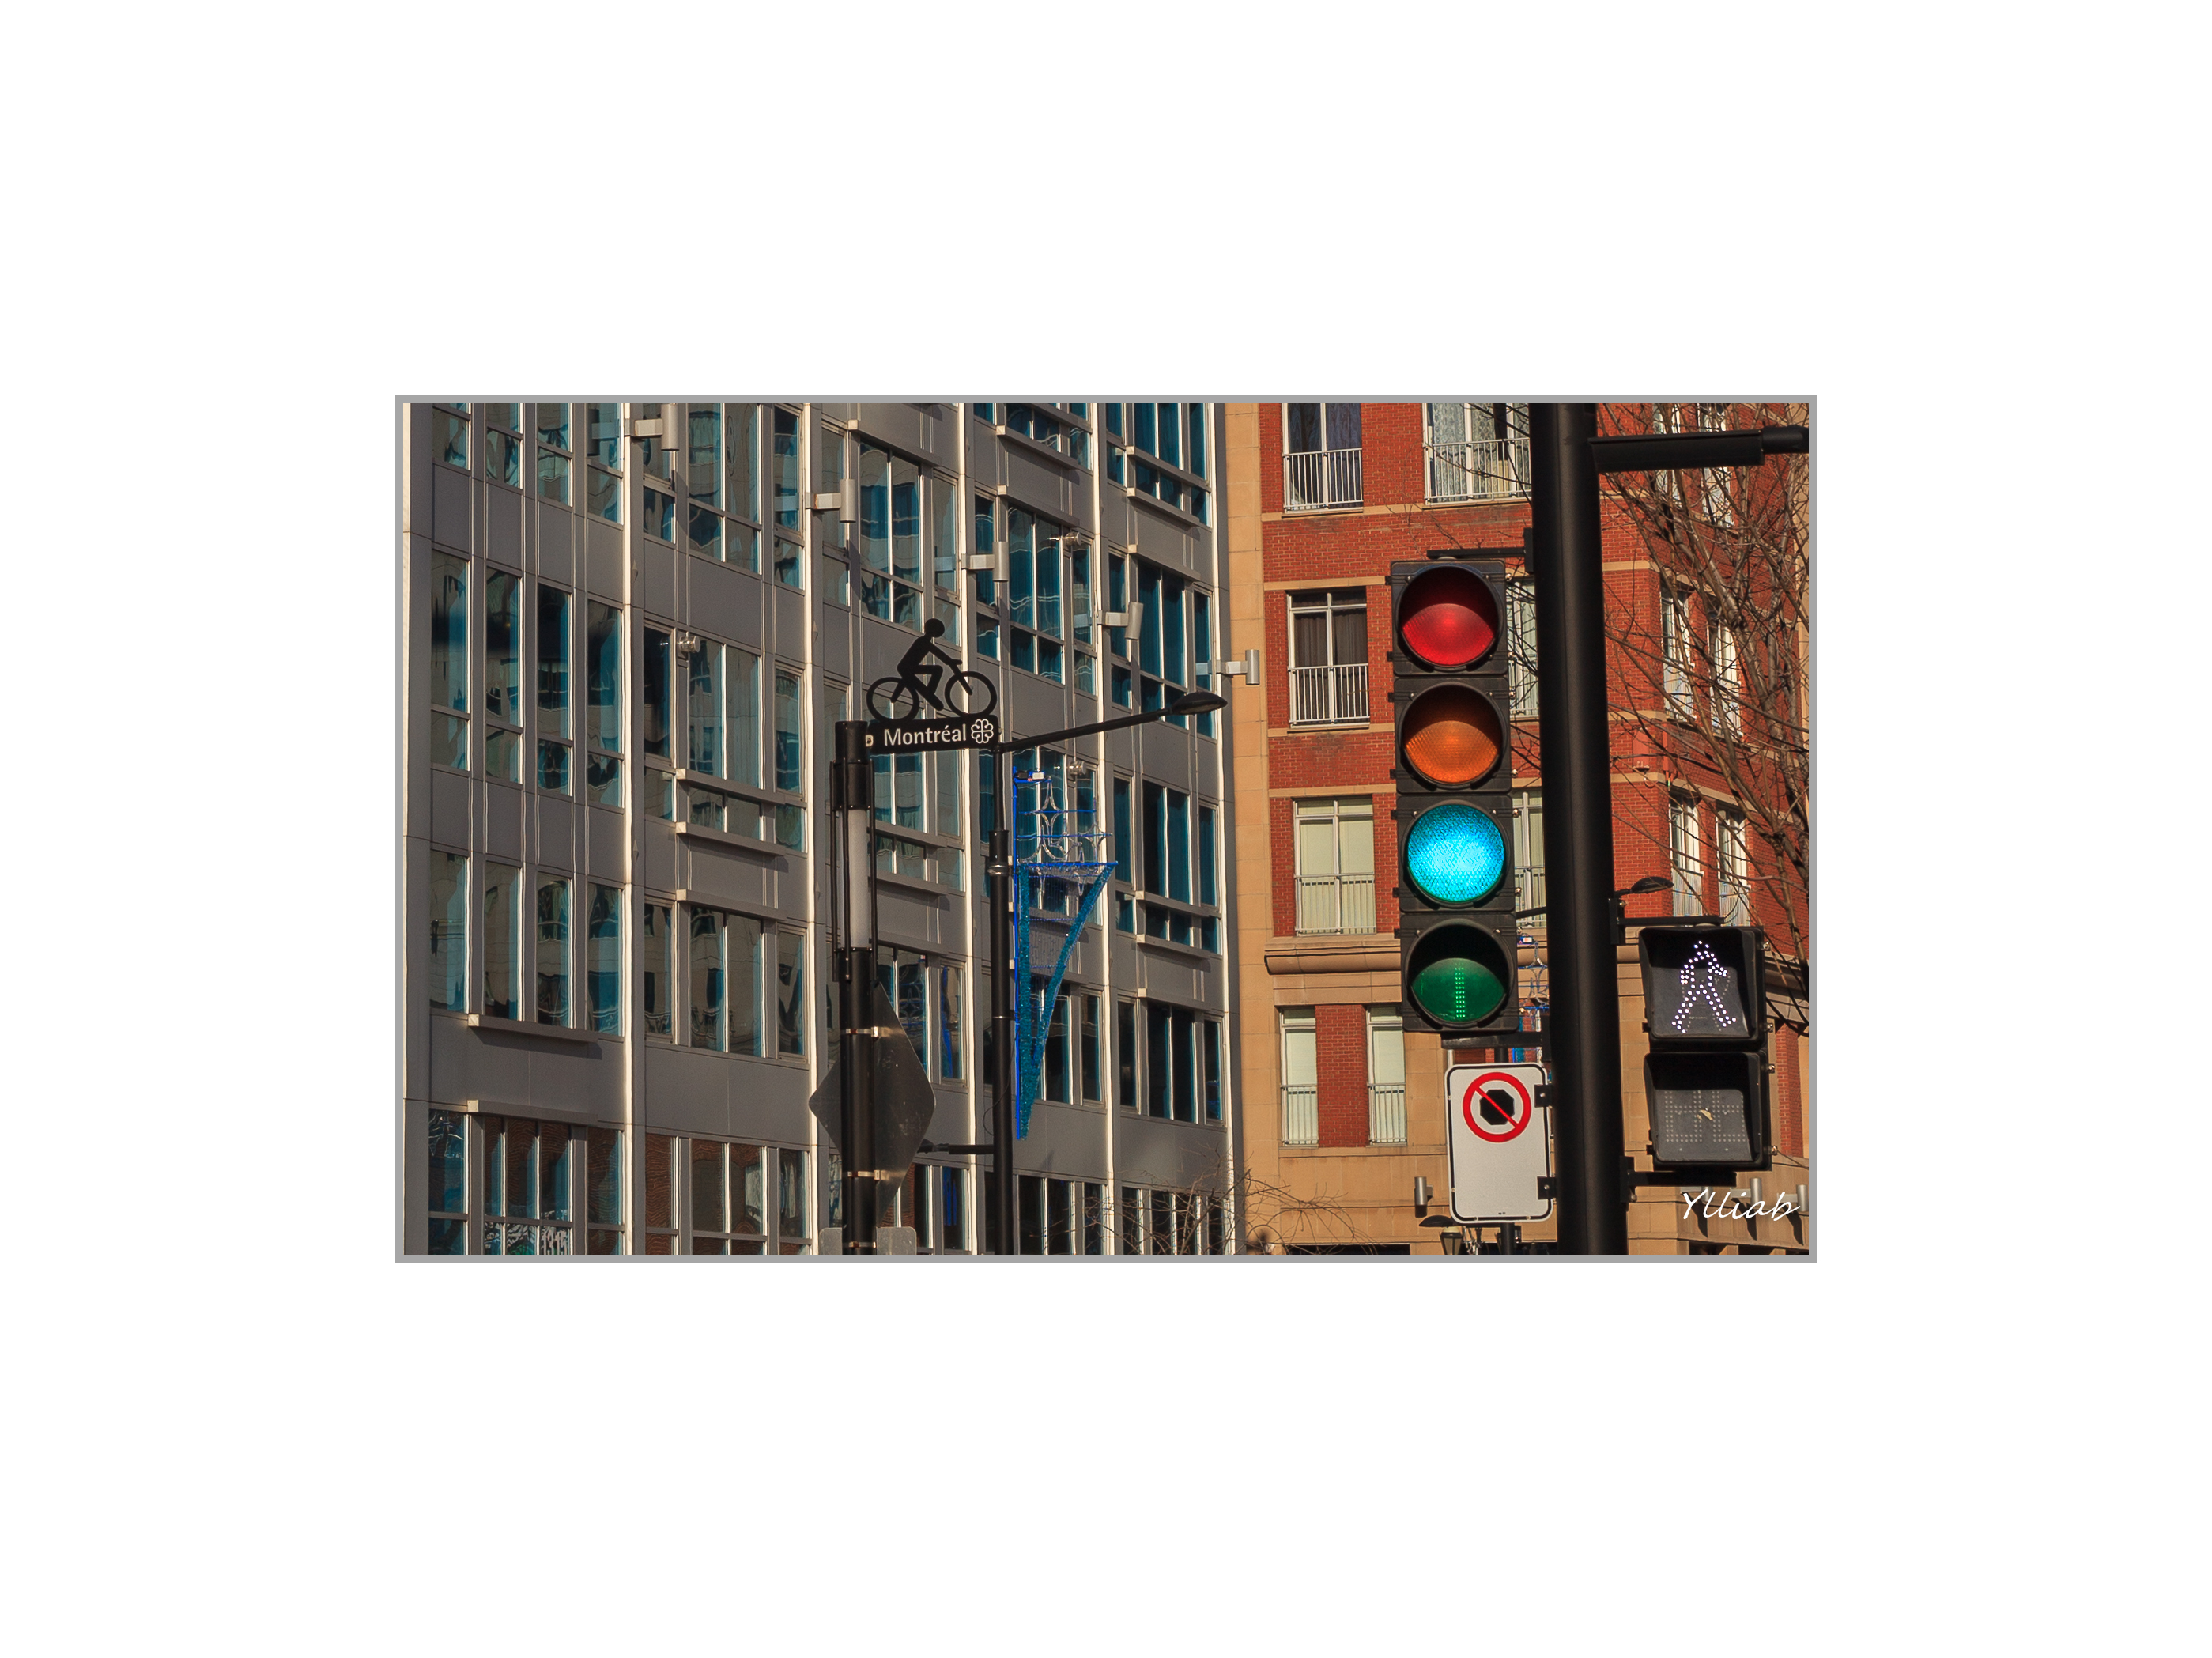
window, glass, canon, shelf, interior design, flickr, french, design, montreal, ville, ylliab, ylliabphoto, laphotographiesimple, photographe, modern art